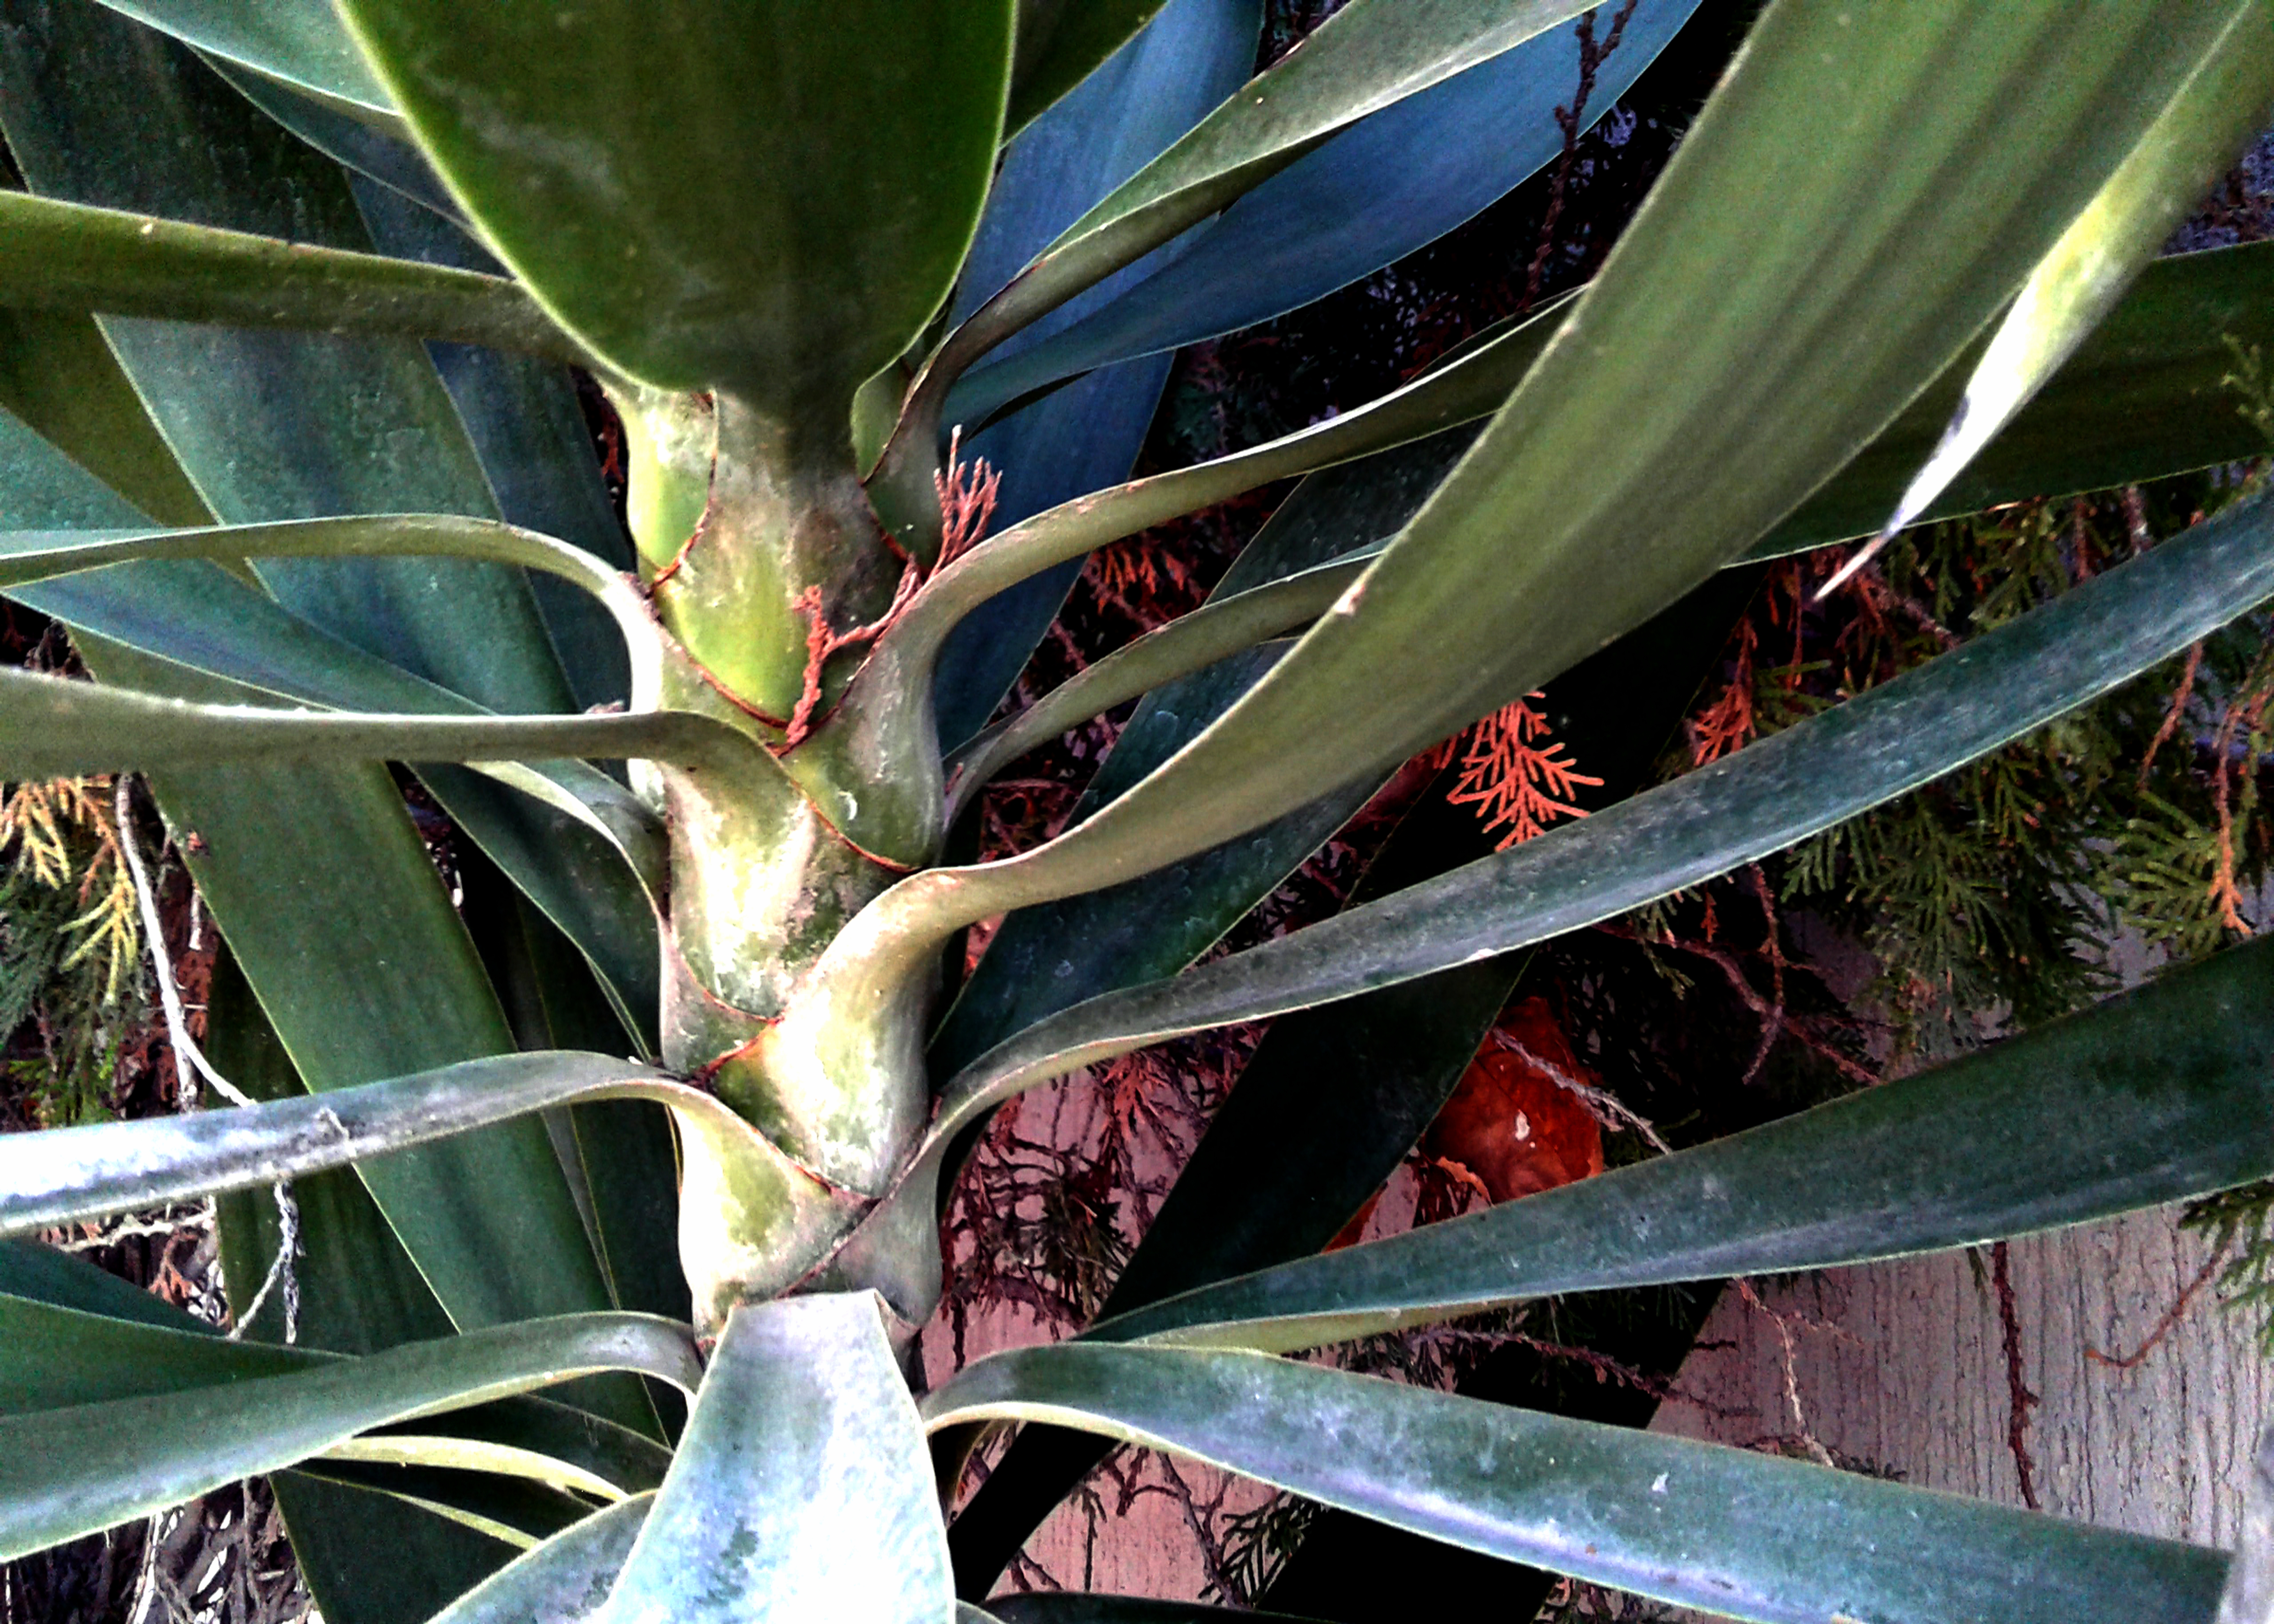
plants, plant, garden, green, leaves, botany, leaf, terrestrial plant, vegetation, grass, flowering plant, arecales, tree, perennial plant, plant stem, herbaceous plant, bromeliaceae, Tints and shades